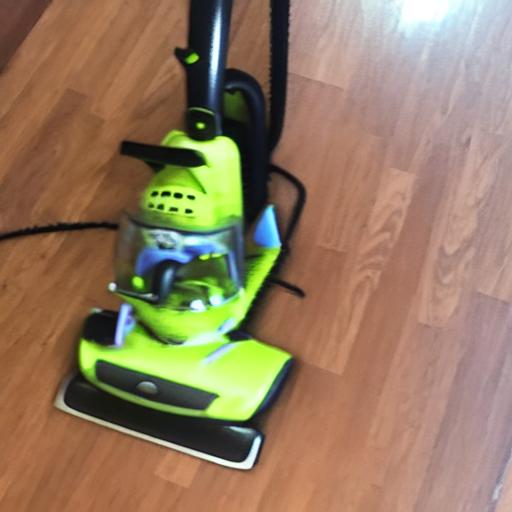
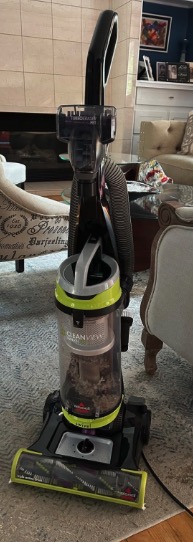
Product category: items_vacuum
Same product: no